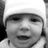
Emotion: surprise